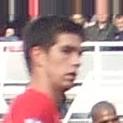
Age: 27